Coat of arms of Ukraine

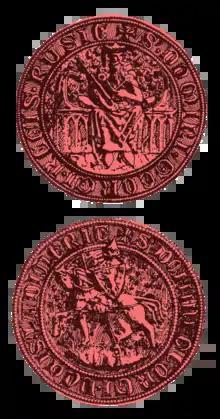
The seal of King George-Boleslav denoting a horse rider with a lion on the coat of arms

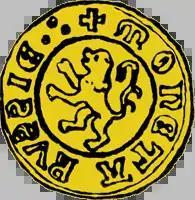
Coin of Galicia after the Polish annexation (Moneta Russie)

The coat of arms for the Principality of Galicia–Volhynia, later the Kingdom of Galicia–Volhynia, also known as the Kingdom of Ruthenia, has existed since the 12th century. It consisted of a lion on an azure heater shield. The Ruthenian lion first appears in the seal of the Ruthenian king Yurii I, dated to the beginning of the XIV century. There is an image of a monarch on a throne, and on the reverse, an armed horseman holding a shield with a lion on his hind leg, an example of equestrian seals common in Europe at the time. On the seal, there is an inscription in Latin: "Sigillum Domini Georgi Regis Rusie" (Seal of the owner of George-Yuri, King of Ruthenia), on the back: "Sigillum Domini Georgi Ducis Ladimerie" (seal of the owner of George-Yuri, prince of Lodomeria).